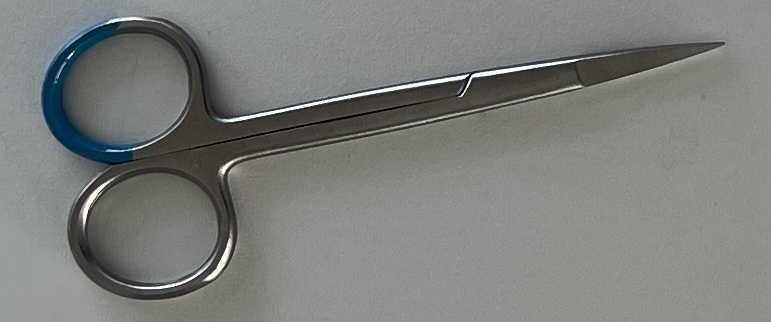
Hinged instrument state: closed